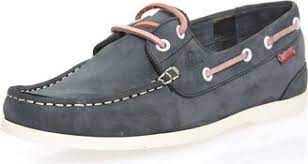
Label: Boat